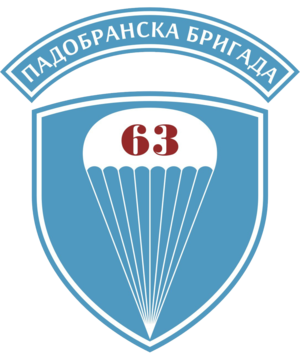
L'Armée de terre serbe est l'unité militaire serbe la plus importante qui existe. Ses moyens sont bien plus importants que ceux des autres unités militaires de Serbie du fait de ses 41 000 hommes et de ses 400 000 réservistes.